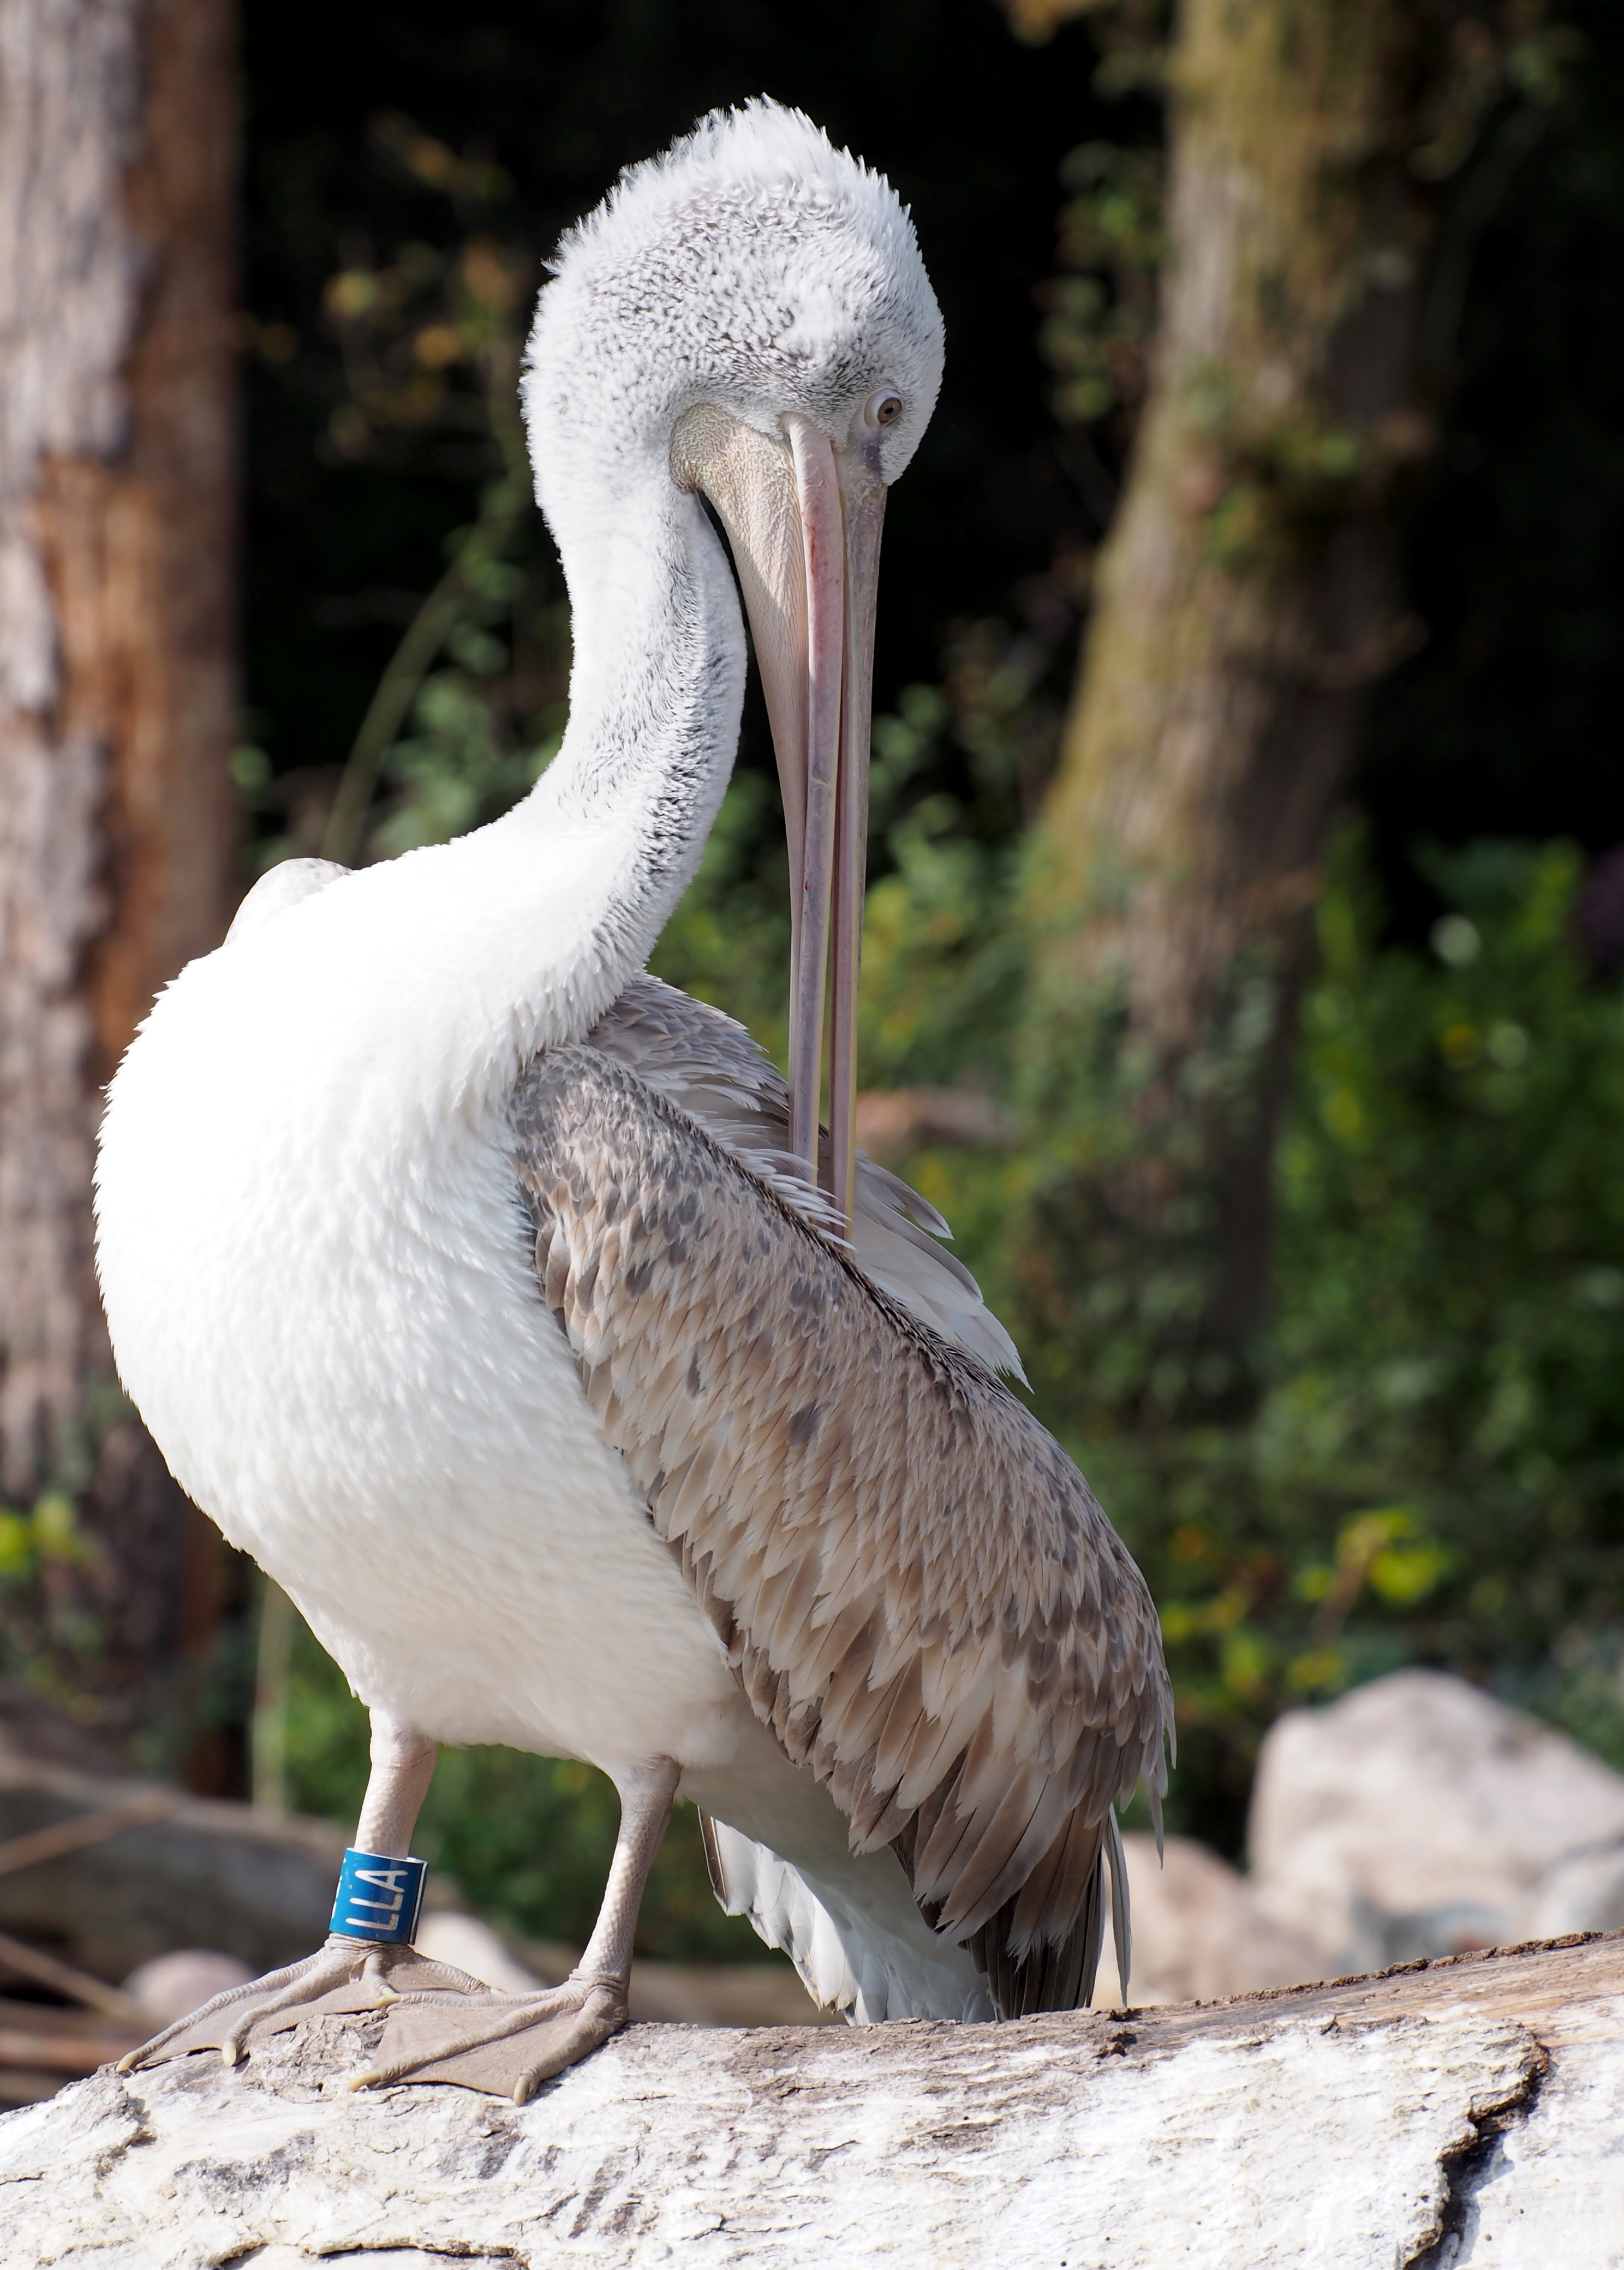
nature, bird, white, animal, pelican, seabird, wildlife, wild, zoo, beak, fauna, plumage, vertebrate, bill, pelecanus